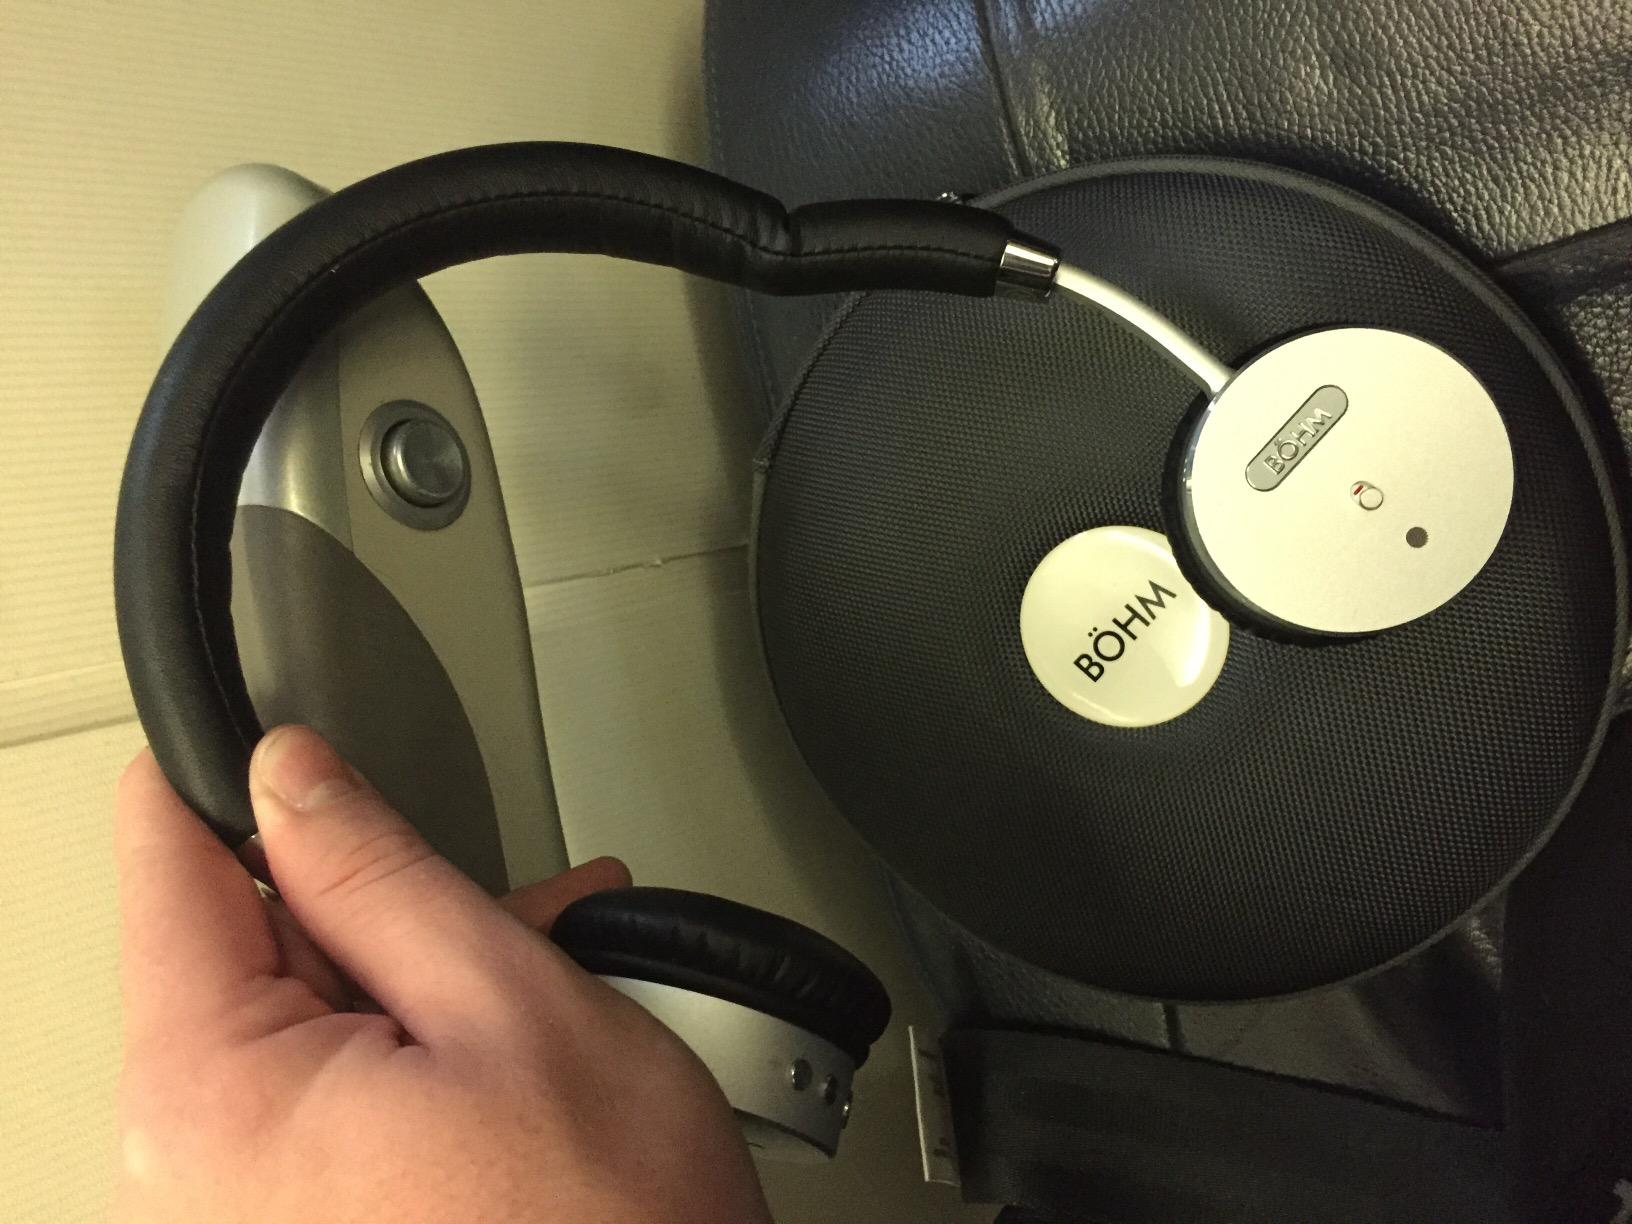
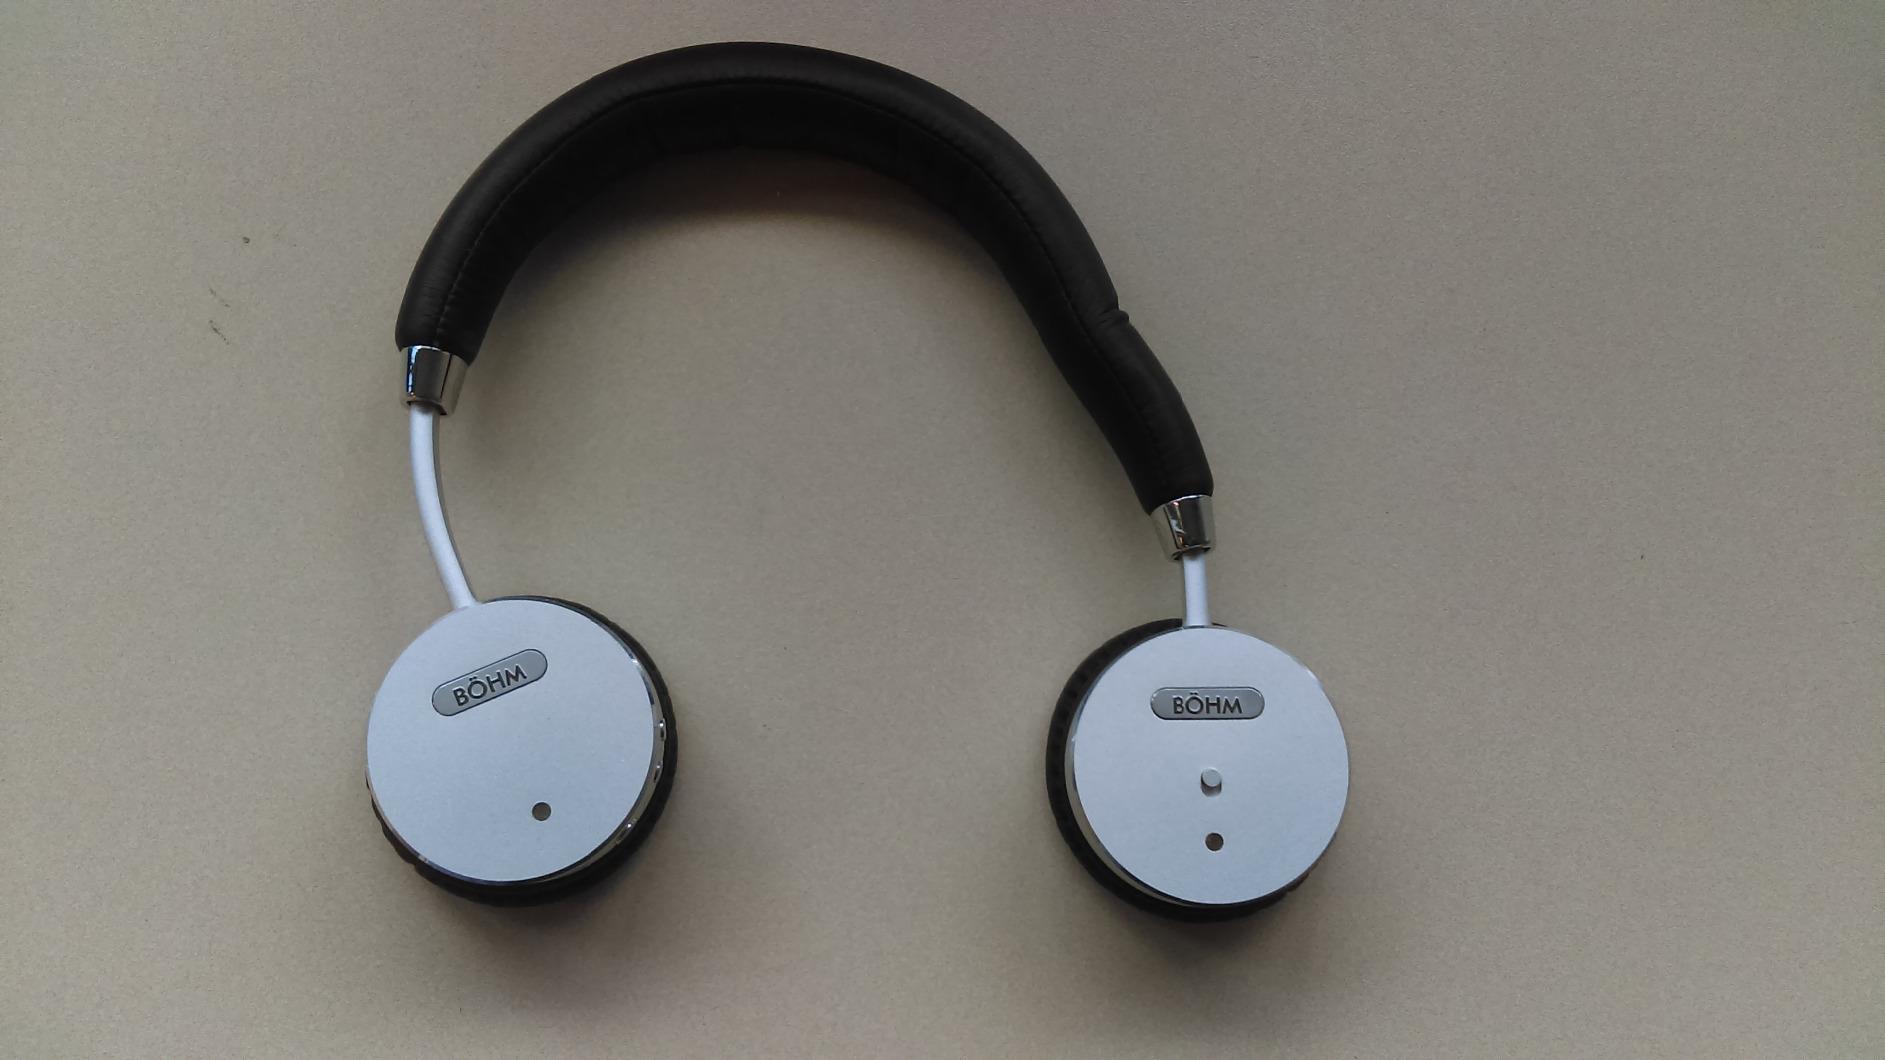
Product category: headphones
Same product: yes